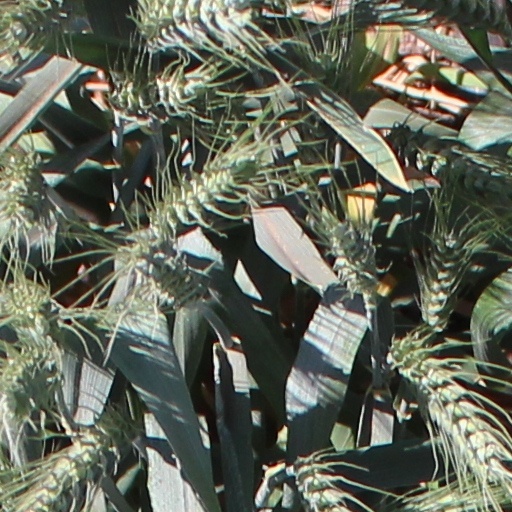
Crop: wheat